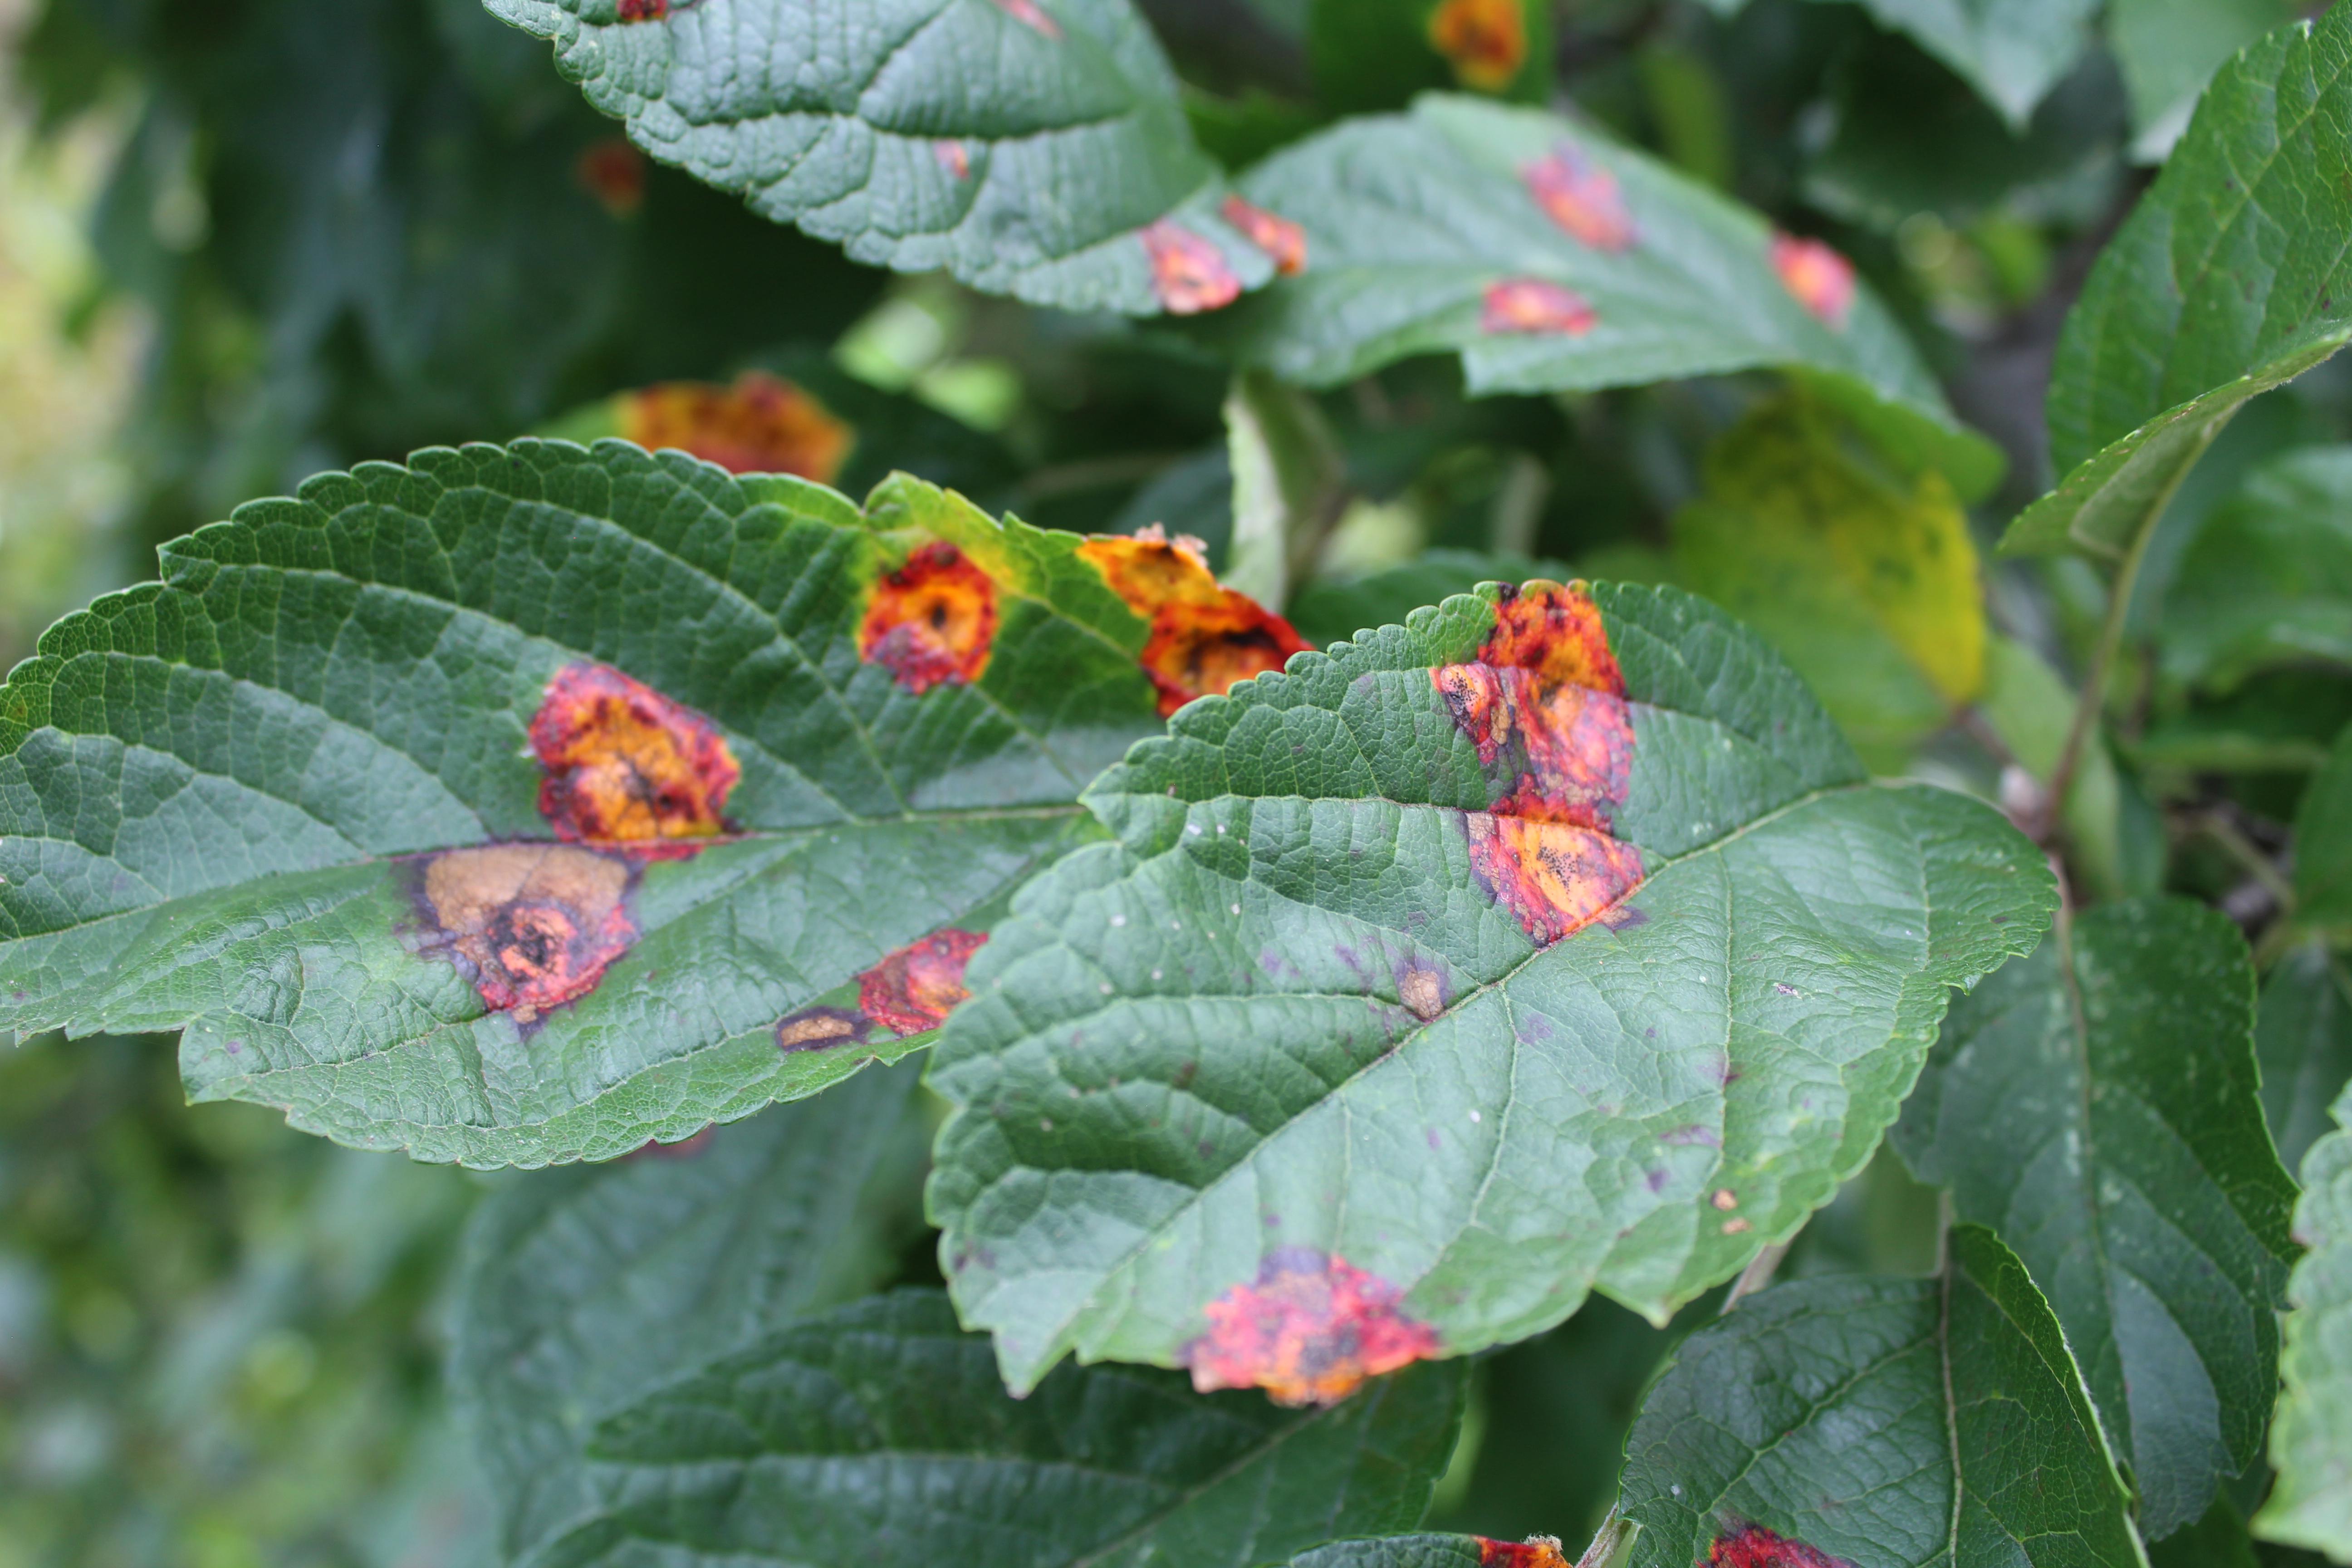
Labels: rust